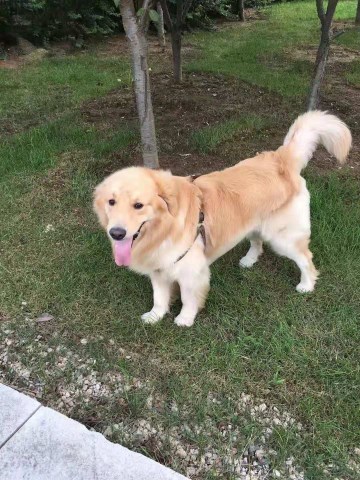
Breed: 5355-n000126-golden_retriever